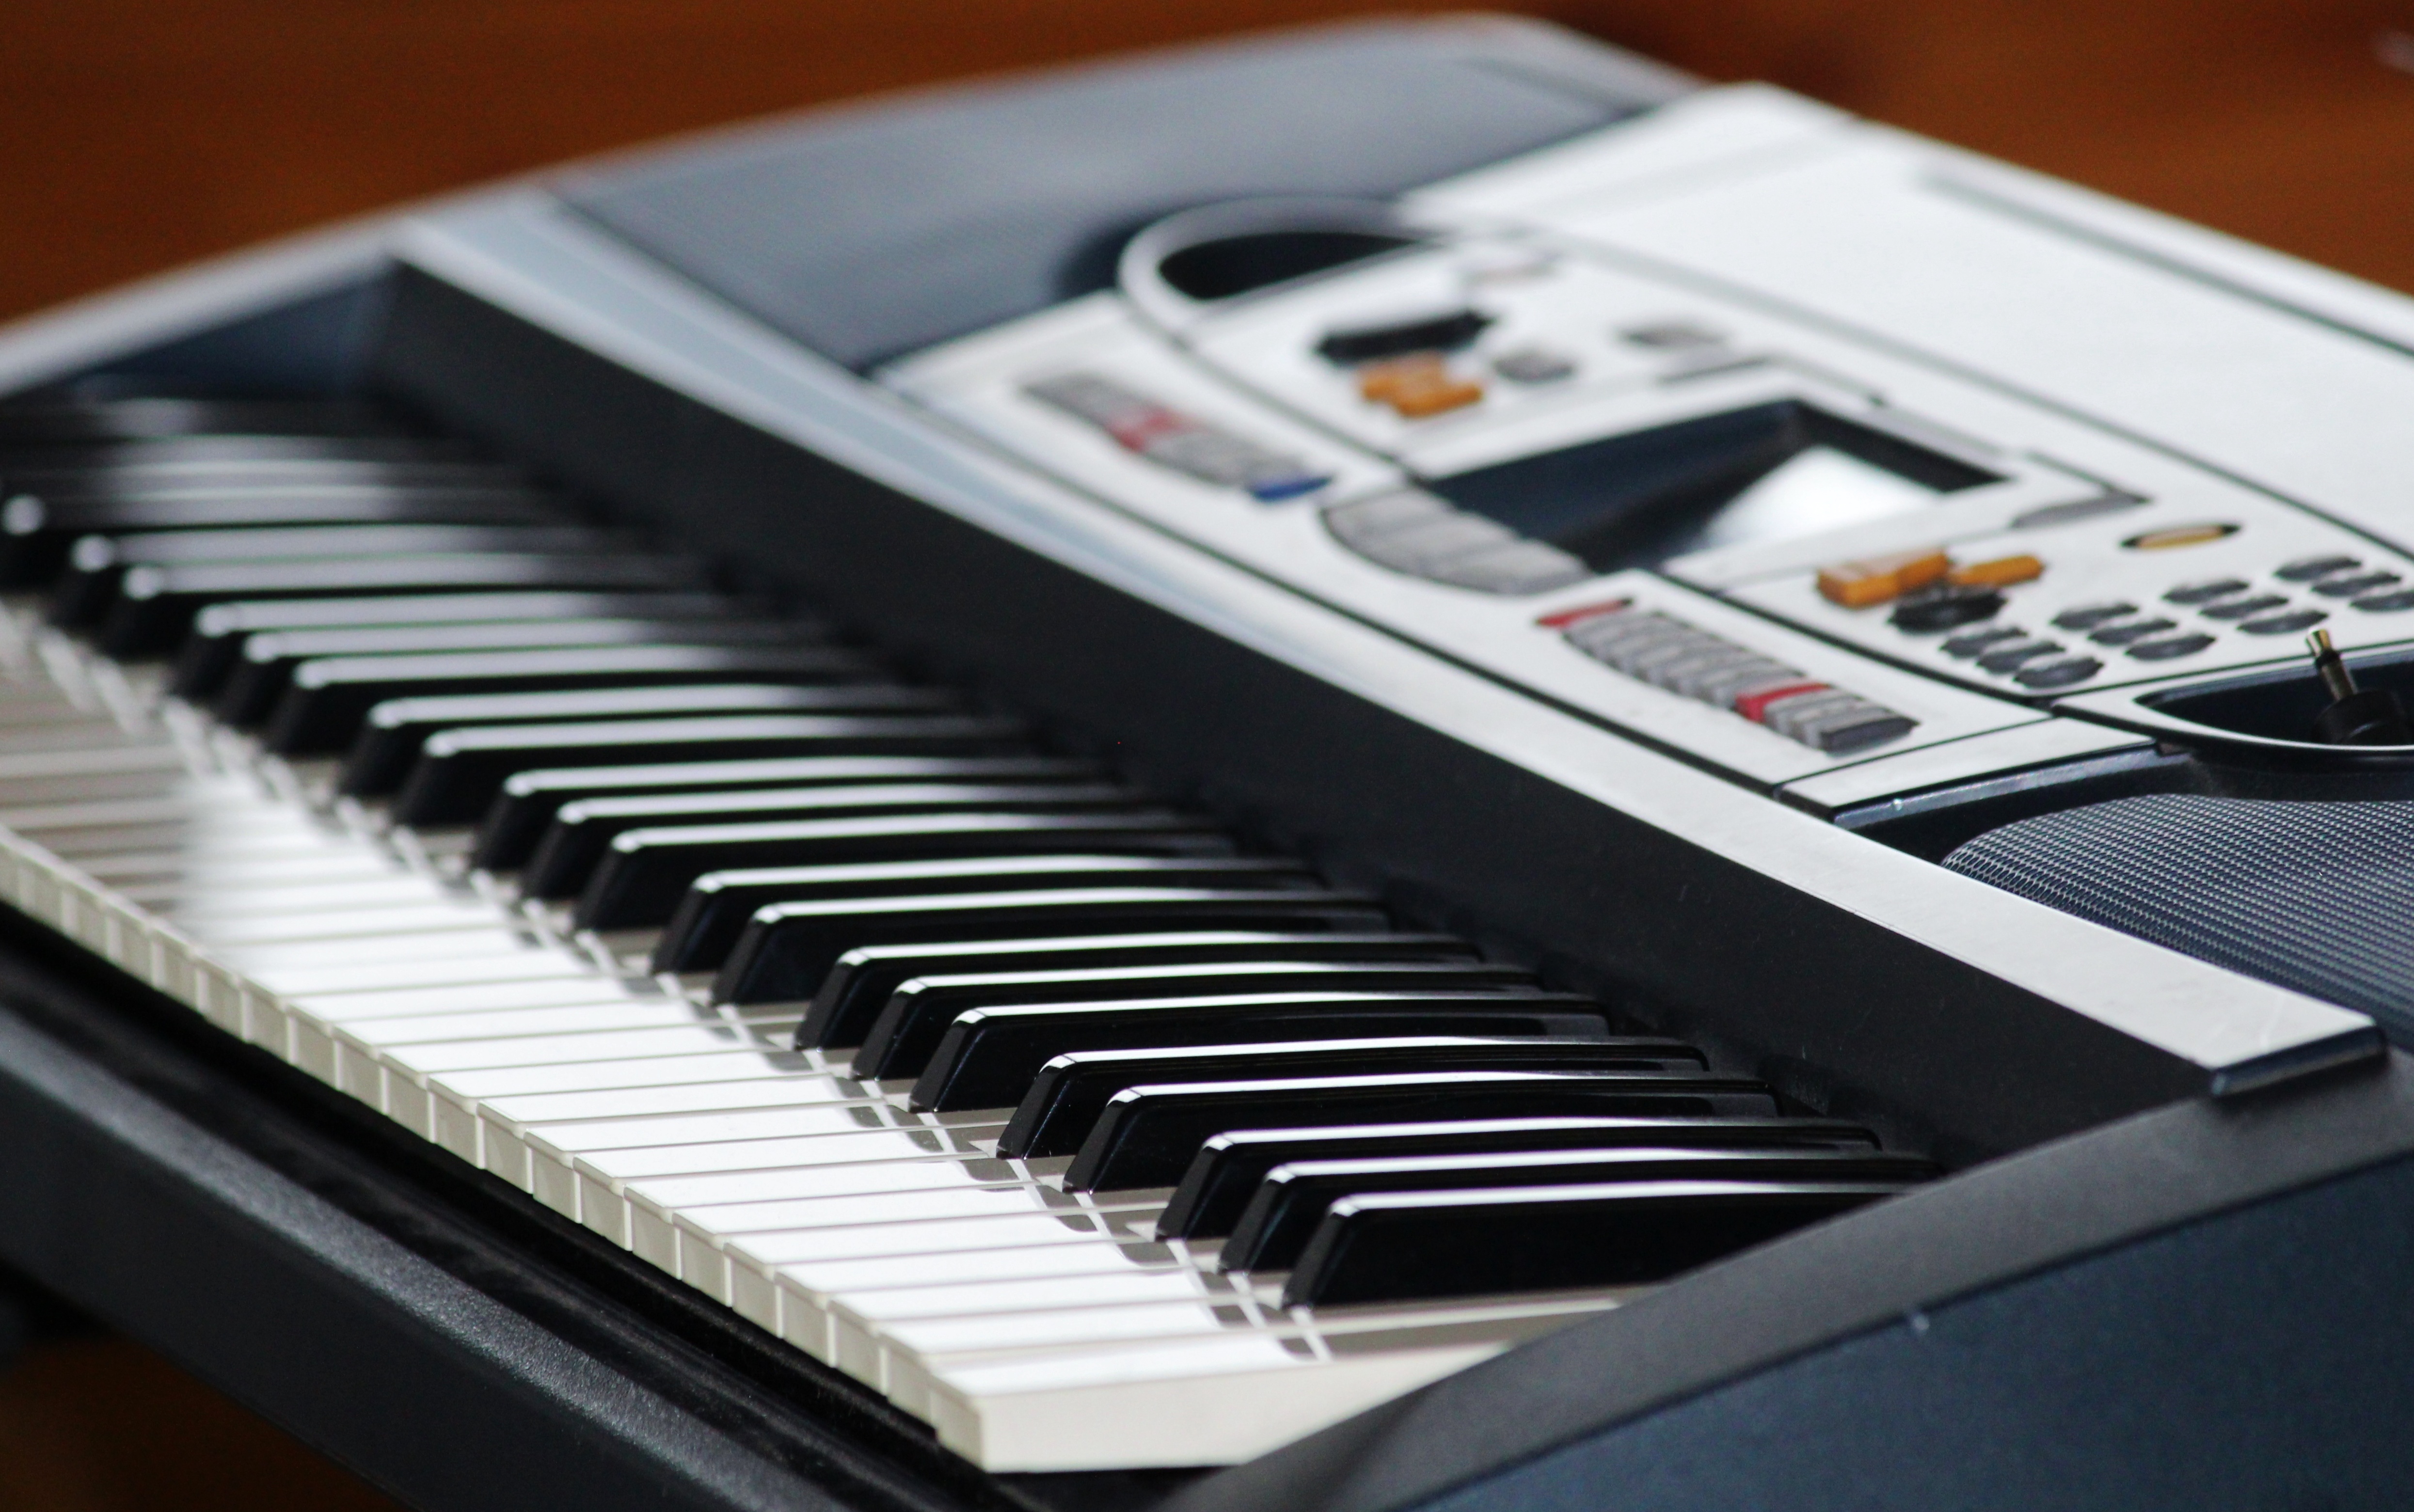
music, keyboard, technology, band, piano, monochrome, musical instrument, keys, piano keys, black keys, white keys, string instrument, digital piano, luxury vehicle, electronic device, musical keyboard, electronic instrument, electric piano, electronic keyboard, player piano, music workstation, electronic musical instrument, epiano